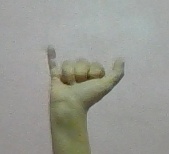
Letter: ya